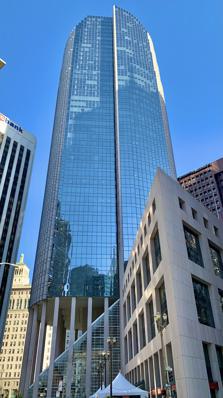
Building: 101 California Street
Country: United States of America
Year built: 1982
San Francisco skyscraper 101 California Street In 2021 Location within San Francisco Show map of San Francisco 101 California Street (California) Show map of California 101 California Street (the United States) Show map of the United States Former names Itel Building General information Type Commercial offices Location 101 California Street San Francisco , California Coordinates 37°47′34″N 122°23′53″W / 37.79285°N 122.39793°W / 37.79285; -122.39793 Construction started 1979 Completed 1982 Owner Hines Interests Limited Partnership Management Hines Interests Limited Partnership Height Roof 183 m (600 ft) Technical details Floor count 48 Floor area 1,250,000 sq ft (116,000 m 2 ) Lifts/elevators 32 Design and construction Architect(s) Philip Johnson / John Burgee Eli Attia Architects Kendall/Heaton Associates Inc. Developer Hines Interests Limited Partnership Structural engineer CBM Engineers References 101 California Street is a 48- story office skyscraper completed in 1982 in the Financial District of San Francisco , California . The 183 m (600 ft) tower, providing 1,250,000 sq ft (116,000 m 2 ) of office space , is bounded by California , Davis, Front, and Pine Streets near Market Street . History Singapore sovereign wealth fund bought 92% of the building from Nippon Life Insurance Company in 2012 for US$910 million. Hines Interests Limited Partnership has a partial stake in the building. Description The faceted cylindrical tower features a seven-story, glass-enclosed lobby and a granite plaza with flower beds and a fountain . During the holiday season, a platform with many oversized Christmas ornaments is added to the plaza. The building's entrance is very similar to that of 101 Park Avenue in New York City , and was also designed by Philip Johnson and John Burgee in 1982. 101 California is equipped with a total of thirty-two elevators , with twenty-two serving the tower; two serving floors 45 through 48; four serving the triangular annex building; two serving the garage; and two for freight . The eight stairwells throughout the building are intended for emergency use only. 1993 shooting The building is the site of what has become known as the 101 California Street shootings , a mass murder which occurred there in 1993.  On July 1, Gian Luigi Ferri, a disgruntled client of the law firm Pettit & Martin, entered their offices on the 34th floor and killed eight people and wounded six before killing himself. The event was a catalyst in the passage of the Violent Crime Control and Law Enforcement Act of 1994 , a drive initiated by California Senator Dianne Feinstein to ban " assault weapons ". A terraced garden in the plaza in front of the building is now dedicated to the victims. Notable tenants Booz & Company CBRE Group Beazley Susquehanna International Group Merrill Lynch Venable LLP Cooley LLP Deutsche Bank Morgan Stanley Winston & Strawn The Blackstone Group Business Wire Invesco Jefferies Group Grant Thornton LLP Chime AlpineGate AI Technologies Inc Gallery Looking up at 101 California, highlighting the faceted cylindrical structure. Tower street view The seven-story, glass-enclosed lobby atrium Plaza's terraced gardens Tower from Market Street See also Wikimedia Commons has media related to 101 California Street . San Francisco Bay Area portal San Francisco's tallest buildings References